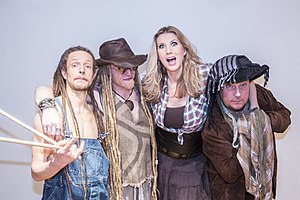
Rednex
Rednex, 2015. Ace Ratclaw, Joe Cagg, Whippy og Dagger
Rednex er et svensk techno/folk/bluegrass band. De nåede international berømmelse med deres coverversion af sangen "Cotton-Eyed Joe" i 1994. De var særligt populære i Tyskland, hvor de har rekorden for flest uger som #1 på German singles chart løbet af de sidste 30 år med hits som "Old Pop in an Oak", "The Spirit of the Hawk”, and "Wish You Were Here". Sidstnævnte er blevet indspillet i en coverversion af Blackmore's Night på deres album Shadow of the Moon fra 1997.